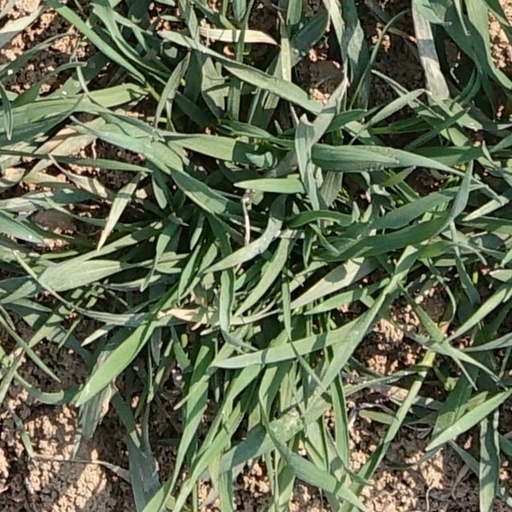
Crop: wheat